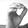
ASL letter: O